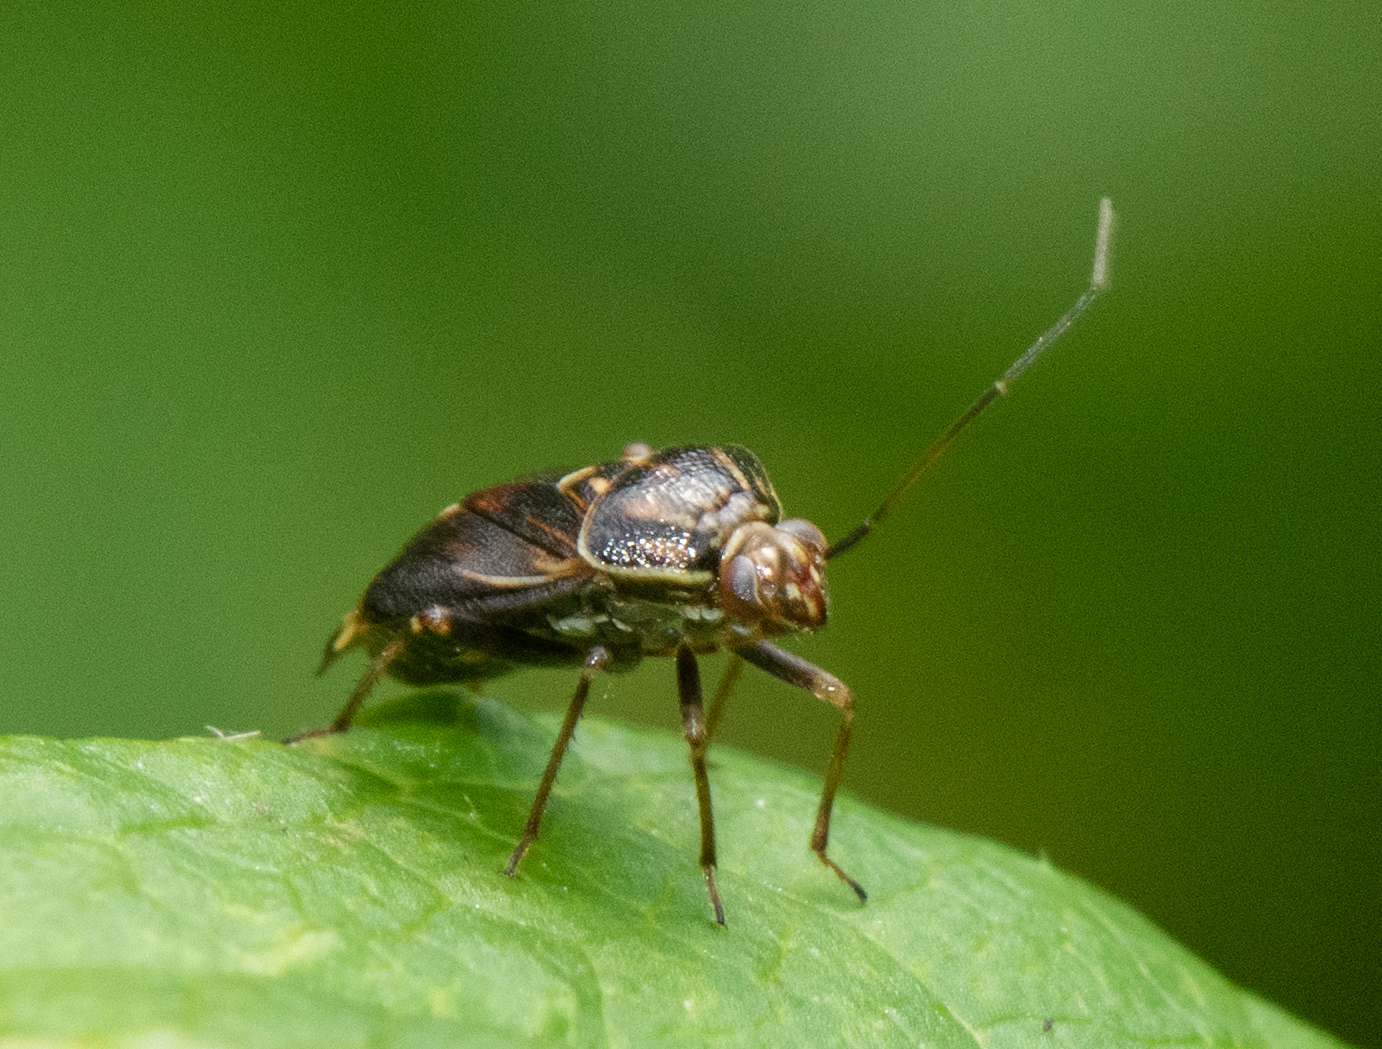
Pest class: lygus_bug